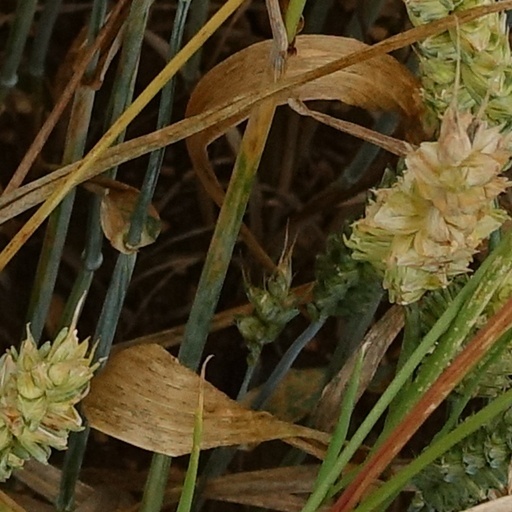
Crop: wheat